Gaza City

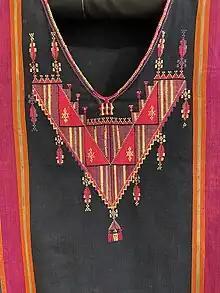
Chest panel from Gaza dress

The Rashad Shawa Cultural Center, located in Rimal, was completed in 1988 and named after its founder, former mayor Rashad al-Shawa. A two-story building with a triangular plan, the cultural centers performs three main functions: a meeting place for large gatherings during annual festivals, a place to stage exhibitions, and a library. The French Cultural Center is a symbol of French partnership and cooperation in Gaza. It holds art exhibits, concerts, film screenings, and other activities. Whenever possible, French artists are invited to display their artwork, and more frequently, Palestinian artists from the Gaza Strip and the West Bank are invited to participate in art competitions.